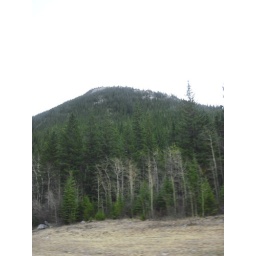
Shades of green in the mountain valleys